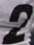
Number: 2